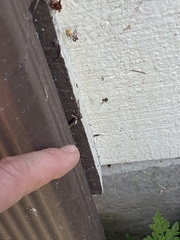
Species: Parasteatoda_tepidariorum